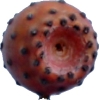
Label: cactus_fruit_red